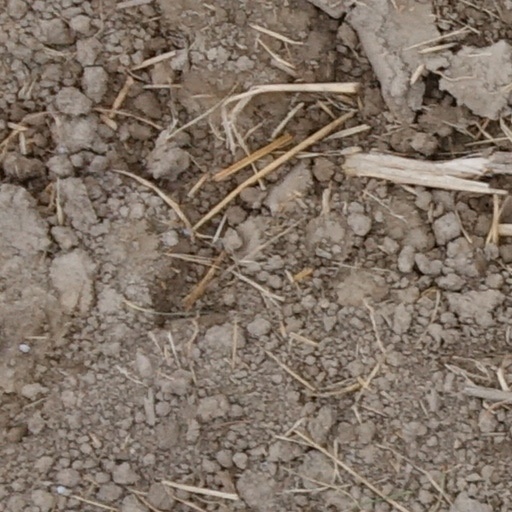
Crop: wheat